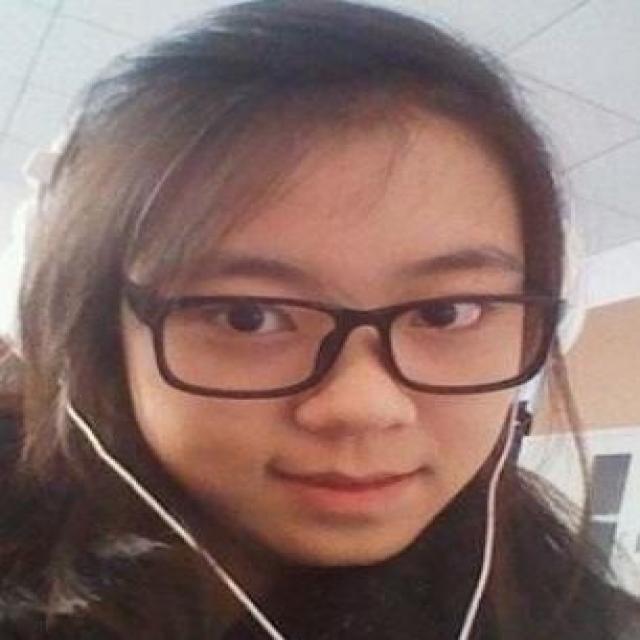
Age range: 13-20